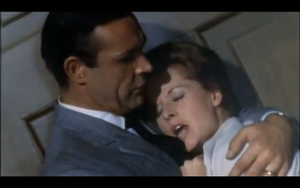
Tippi Hedren et Sean Connery dans la bande annonce du film ""Pas de printemps pour Marnie"" d'Alfred Hitchcock.
Nathalie Kay Hedren, dite Tippi Hedren, née le 19 janvier 1930 à New Ulm au Minnesota, est une actrice américaine et une militante de la cause animale.
Pas de printemps pour Marnie est un thriller film américain réalisé par Alfred Hitchcock, sorti en 1964. Quarante-cinquième long métrage d'Hitchcock, il est inspiré d'un roman de Winston Graham, Marnie, adapté par la scénariste Jay Presson Allen.